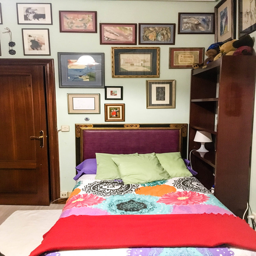
art covers the walls of my bedroom and the entire apartment .